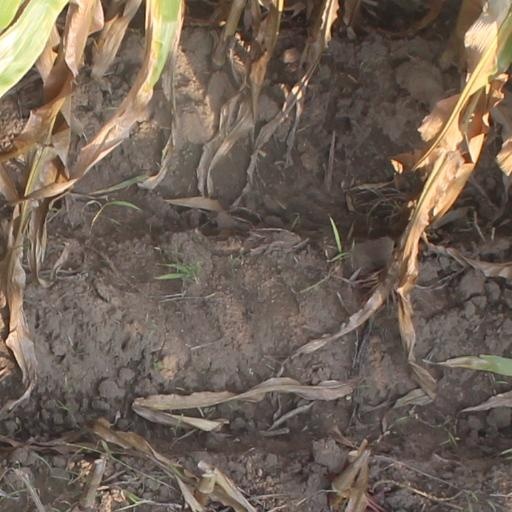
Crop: maize; corn